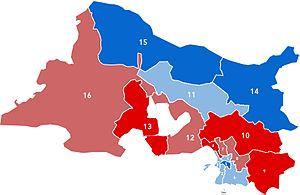
Couleur politique des députés élus dans les Bouches-du-Rhône lors des élections de 1997